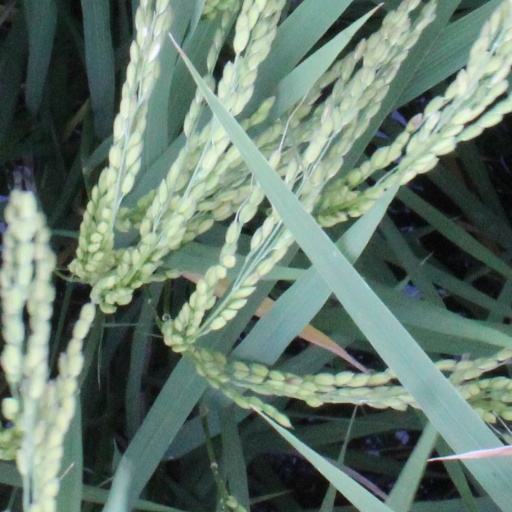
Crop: rice